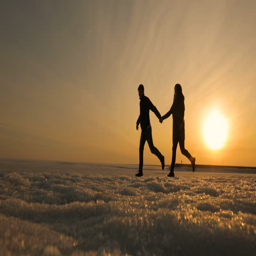
lovers on a date in sunset , holding hands